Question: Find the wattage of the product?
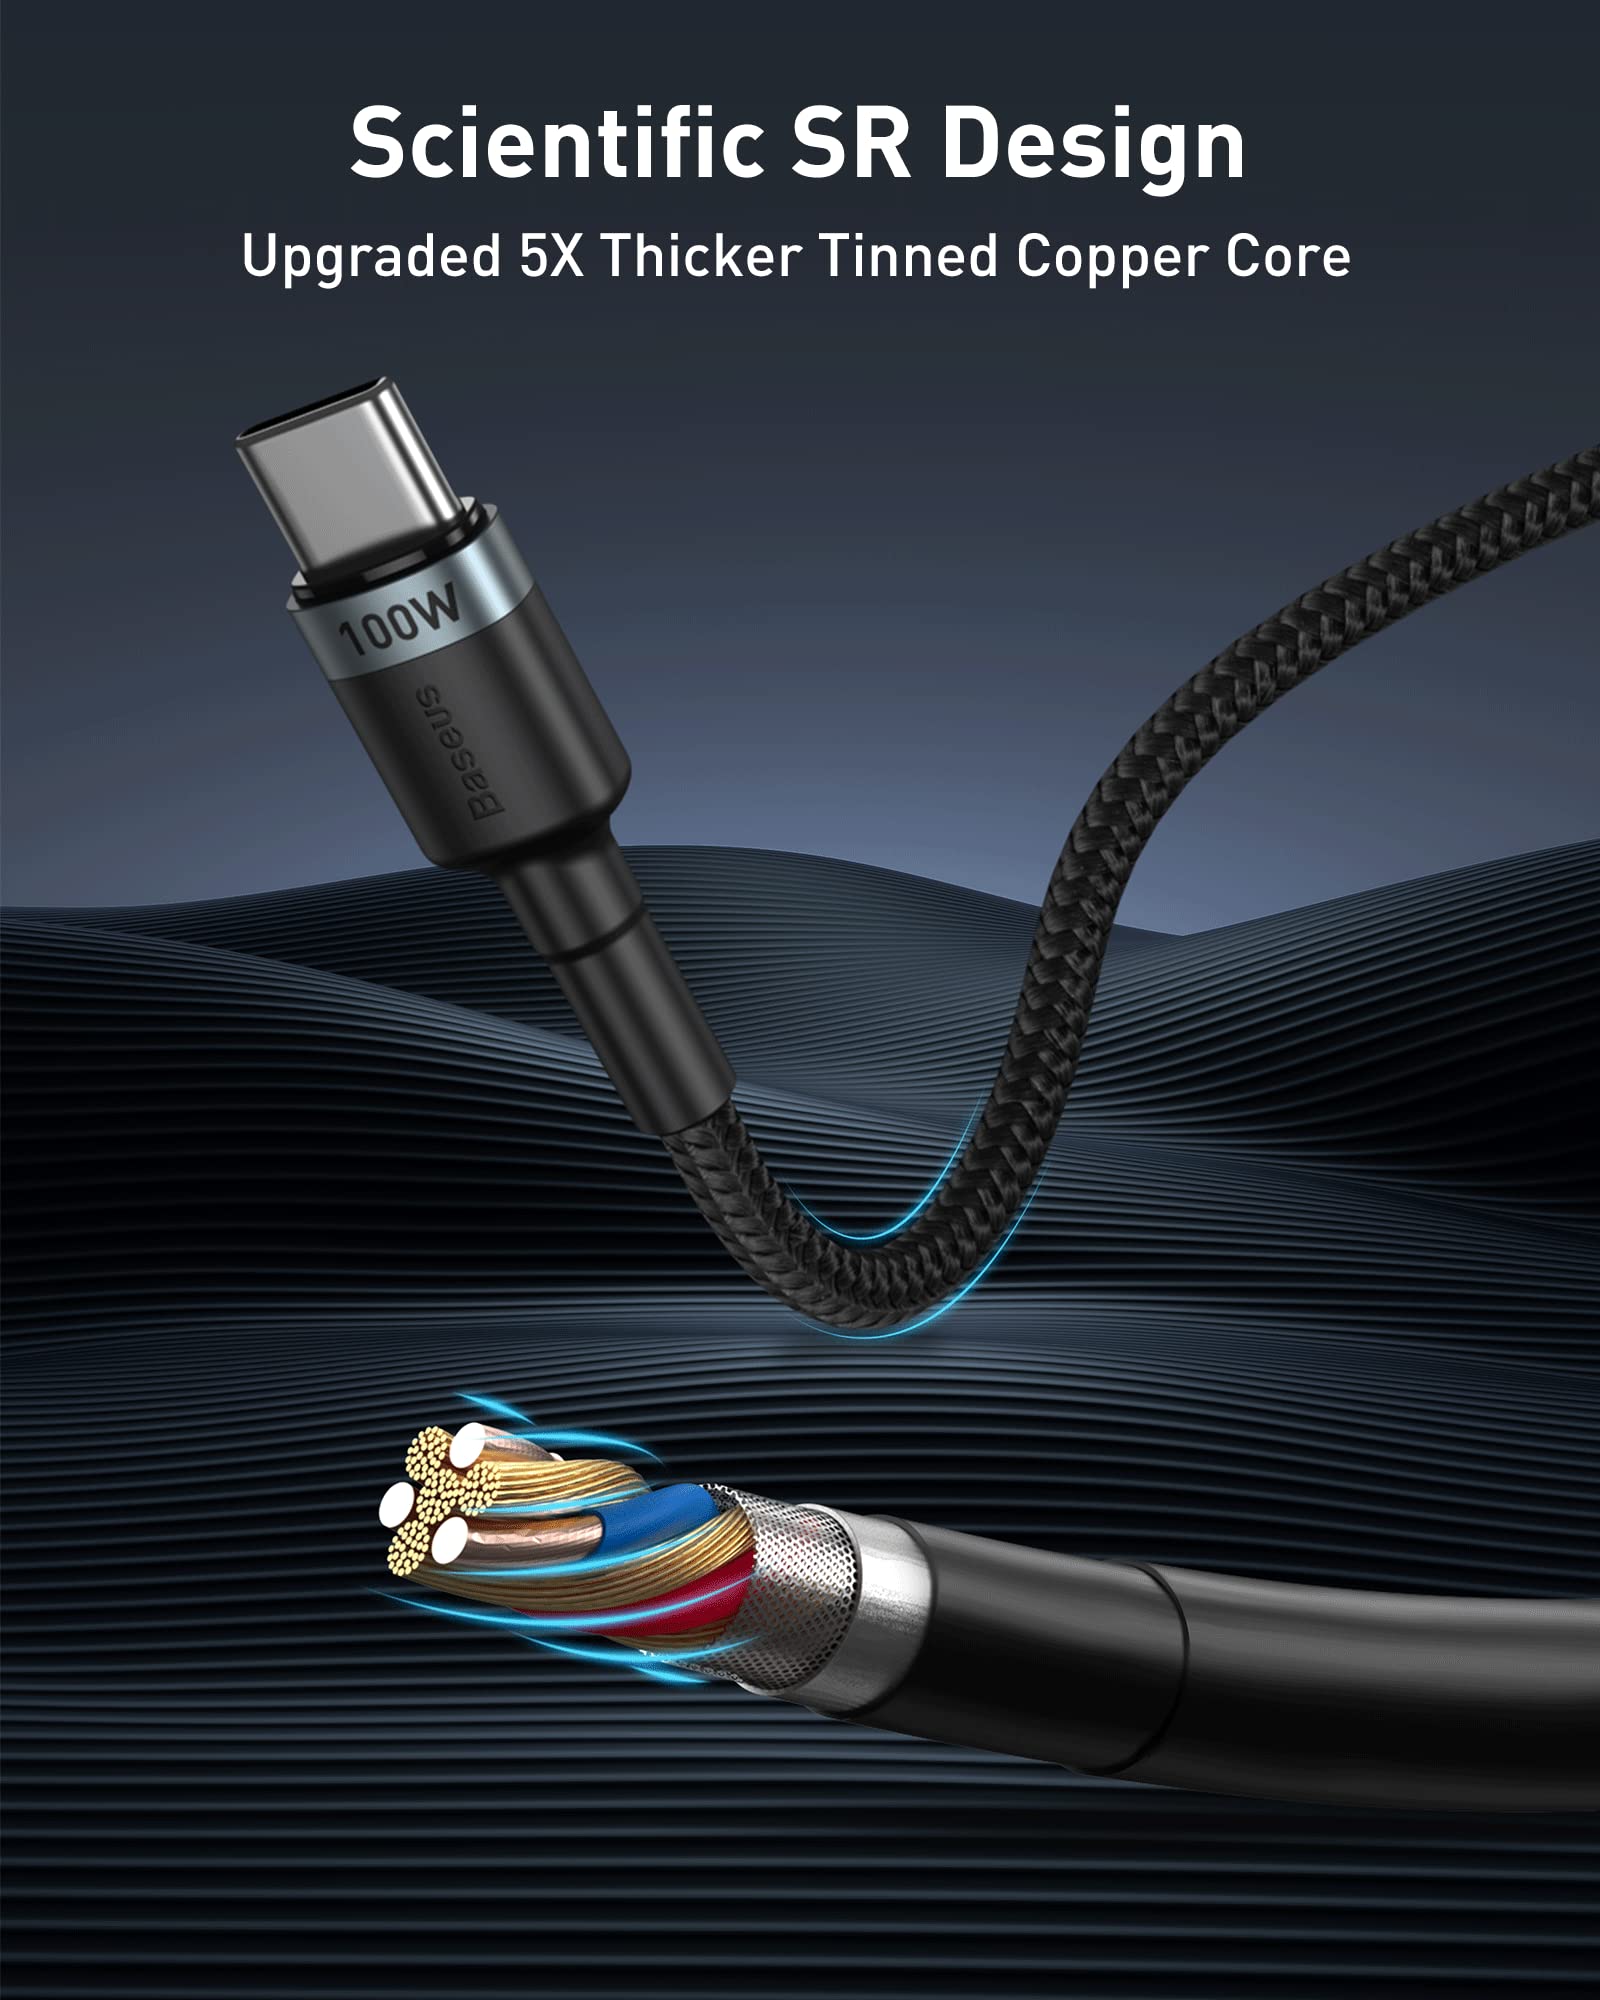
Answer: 100.0 watt